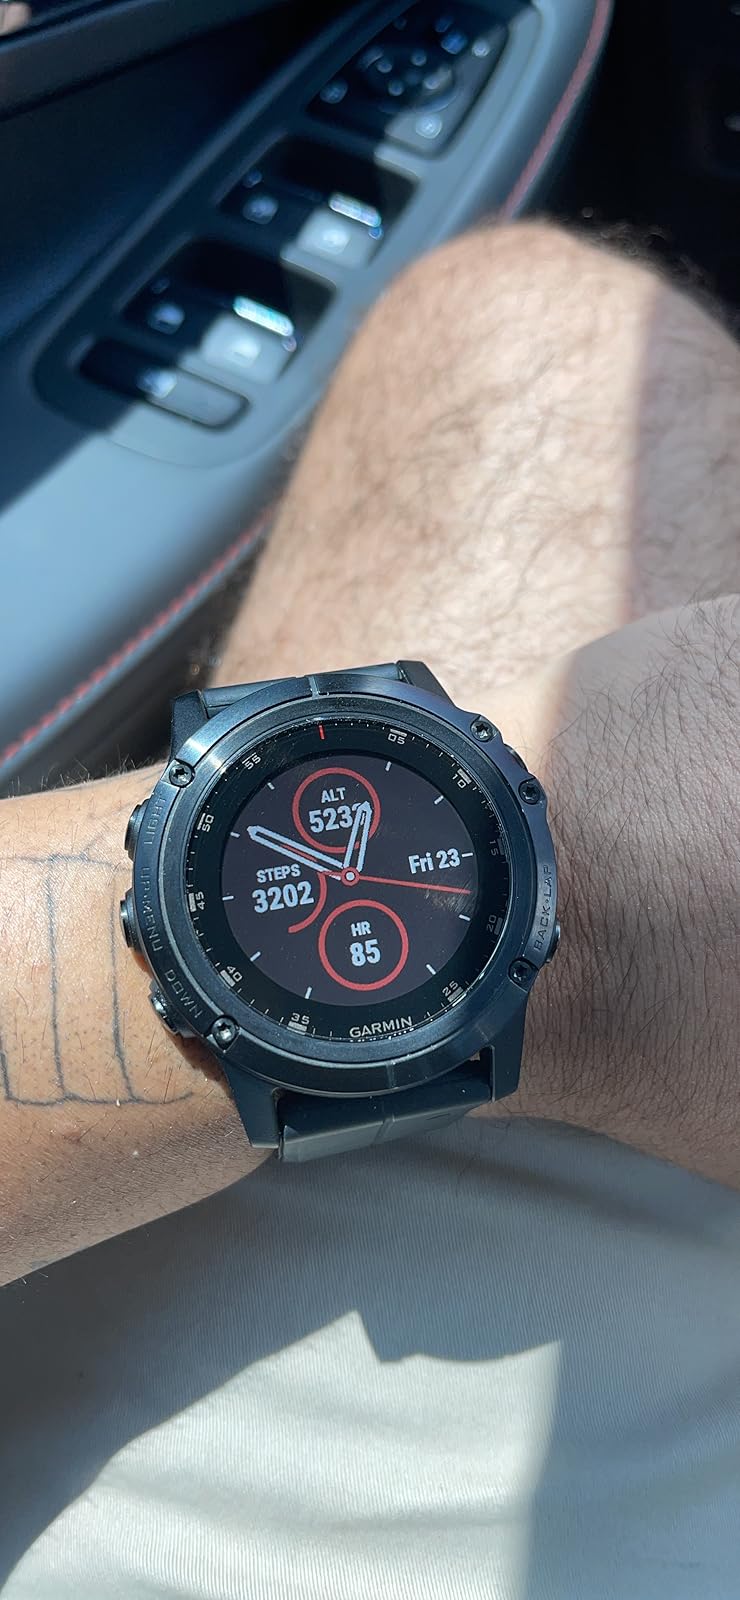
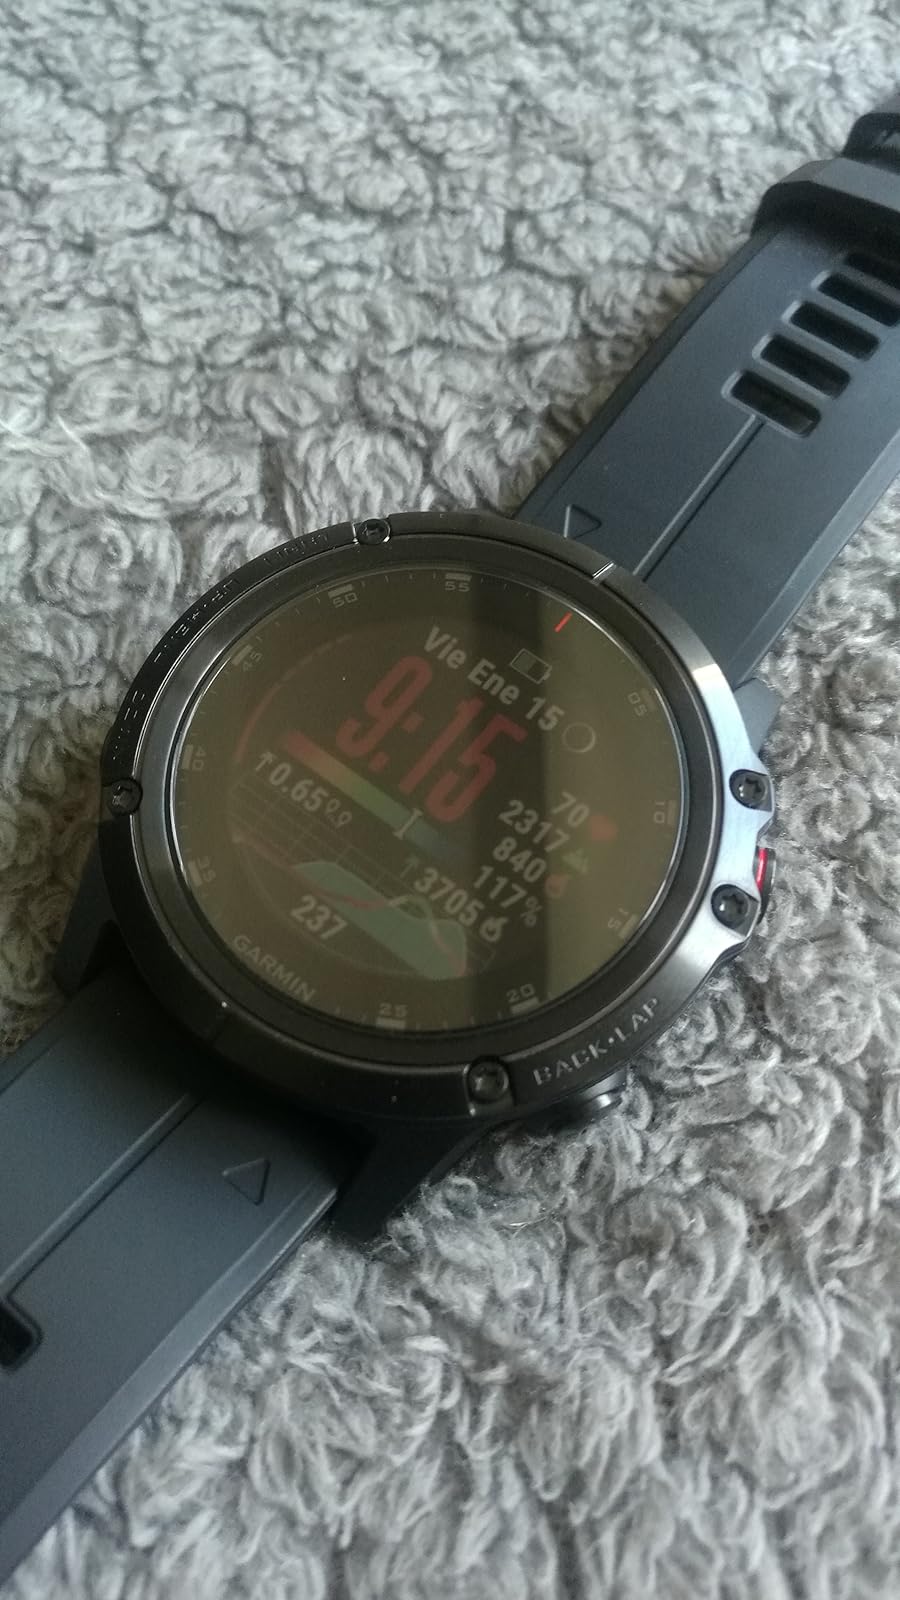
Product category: smartwatch
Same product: yes